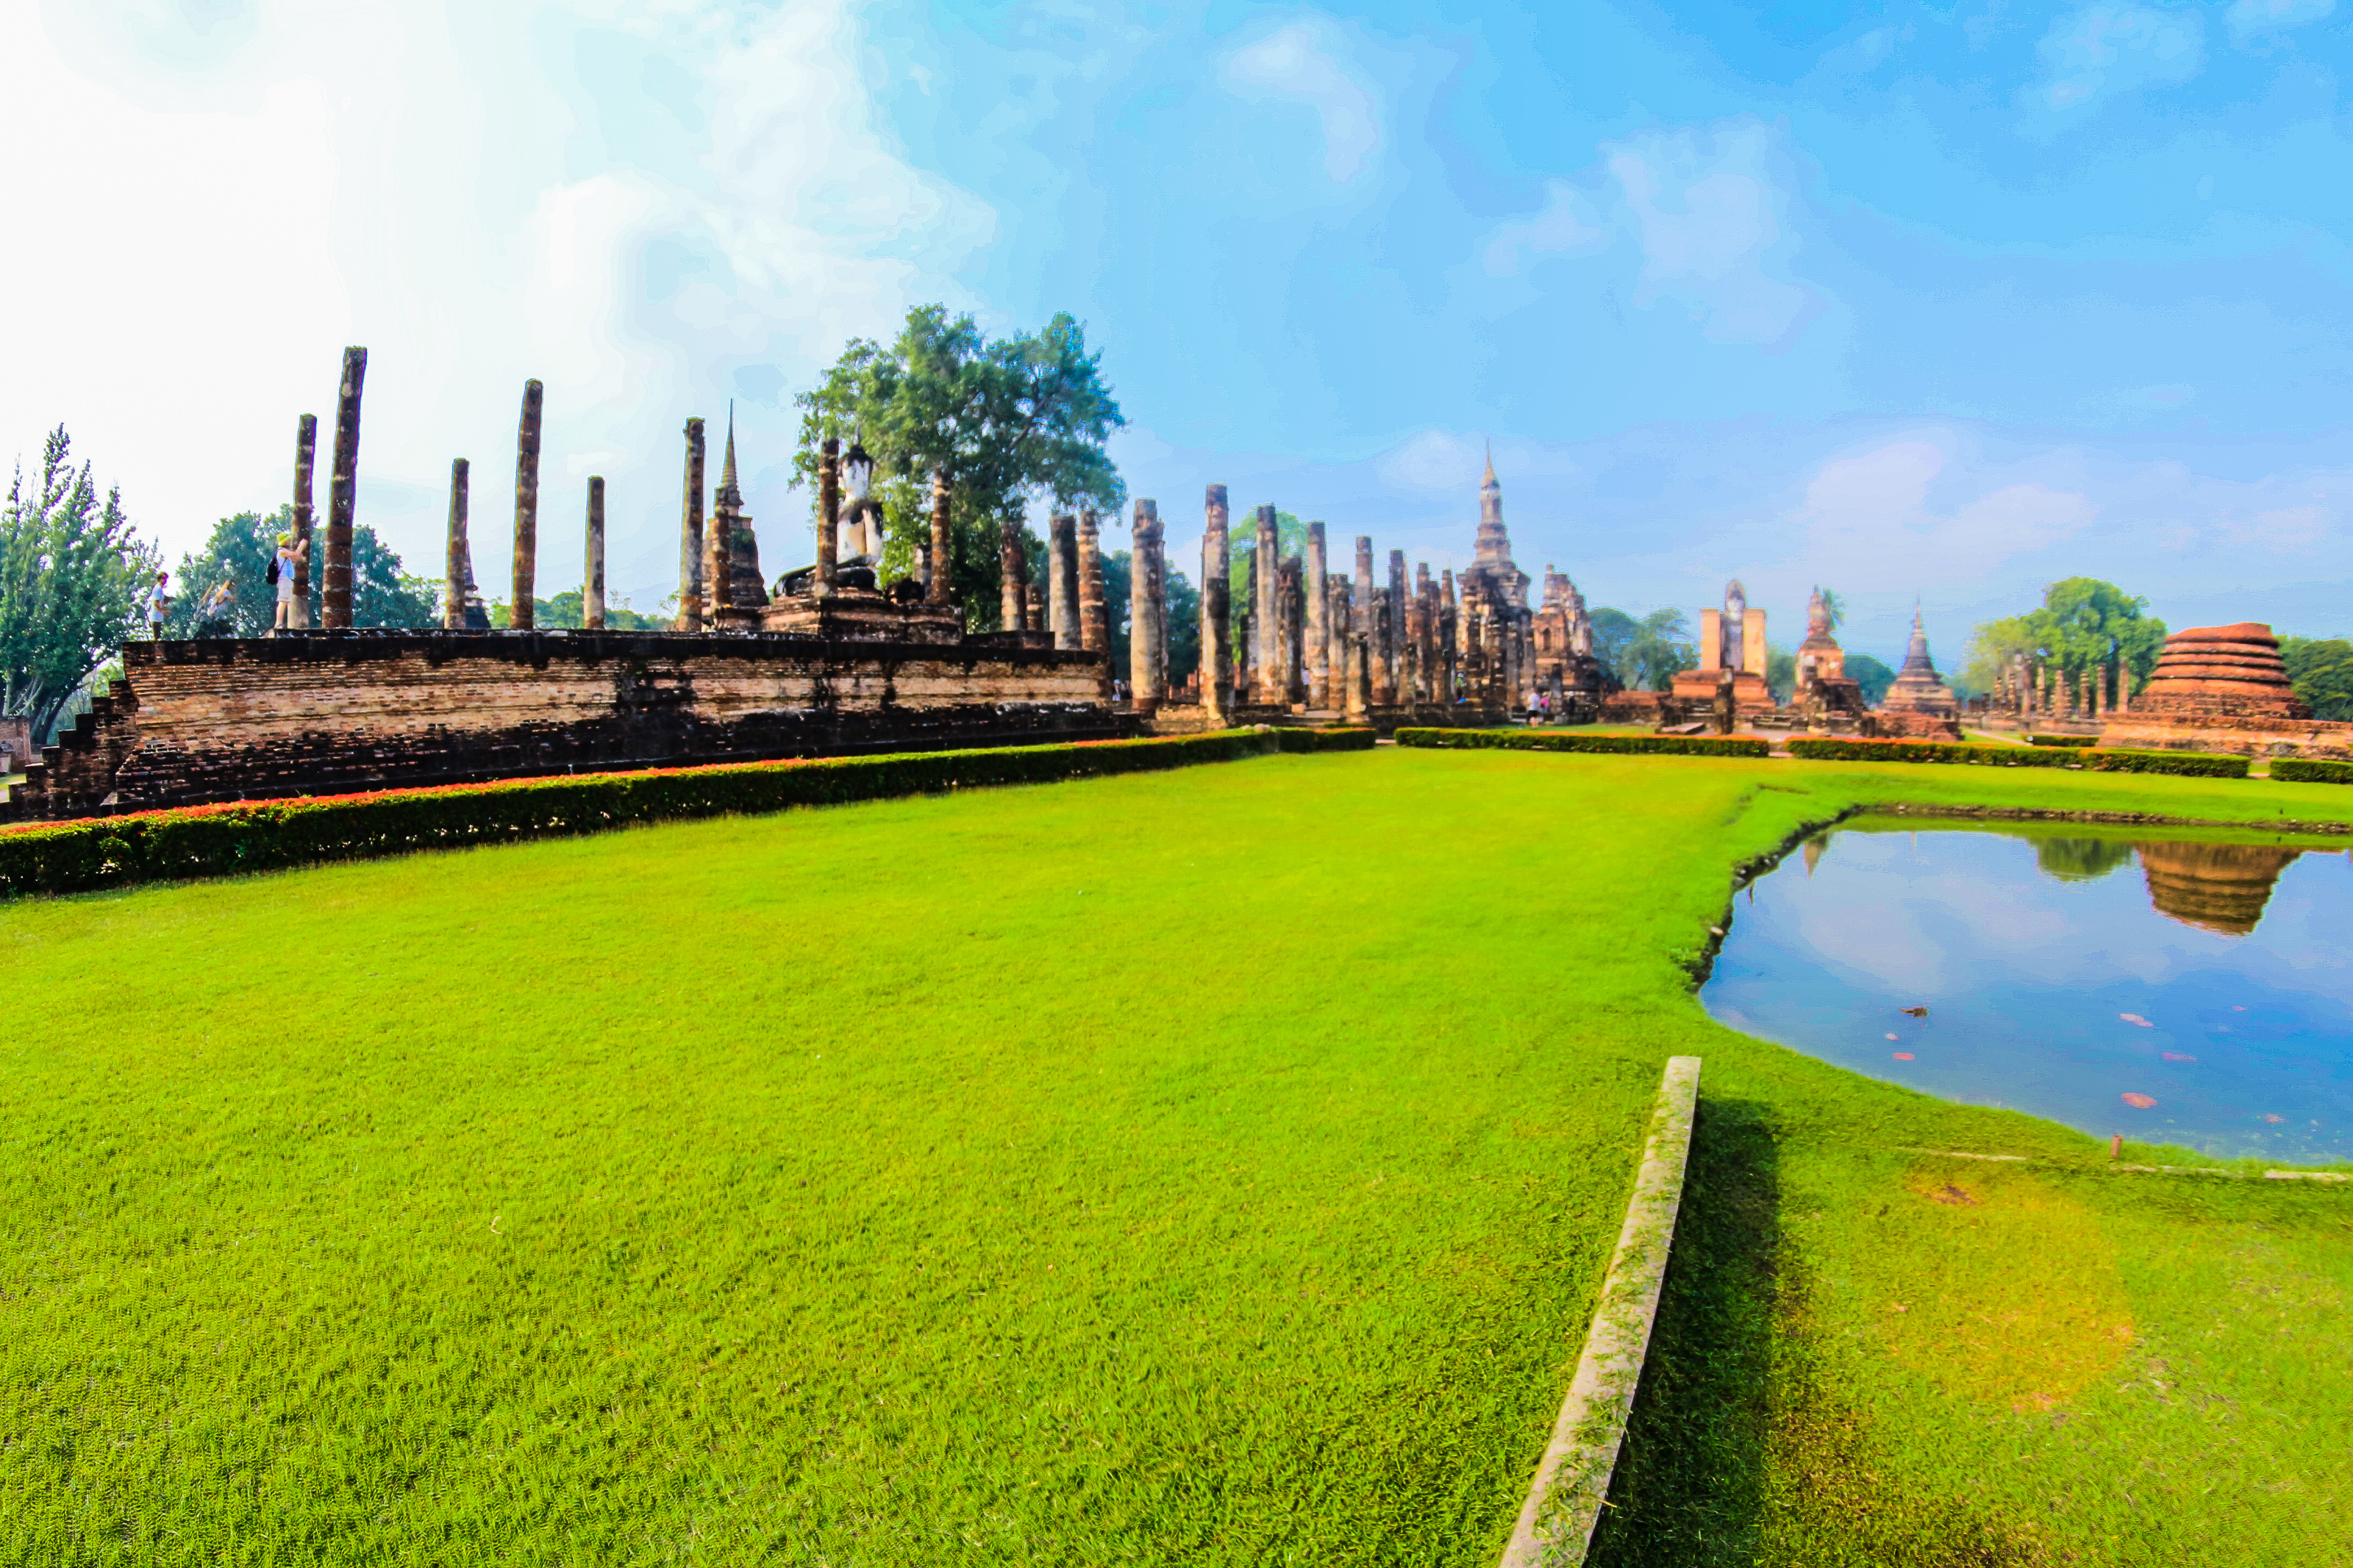
ancient, archeology, architecture, art, asia, buddha, buddhism, buddhist, civilization, cultural, culture, destination, east, famous, heritage, historical, history, landmark, meditation, old, pagoda, park, religion, ruin, scene, sculpture, seated, siam, site, southeast, statue, stone, sukhothai, symbols, temple, thai, thailand, thailand temple, tourism, tourist, traditional, travel, unesco, wat, worship, nature, green, natural landscape, grass, daytime, sky, water, grassland, waterway, landscape, river, city, landscaping, plant, watercourse, screenshot, plain, reflection, world, lawn, panorama